Reg Perks

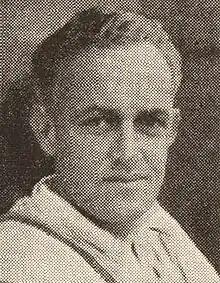

Reginald Thomas David Perks (4 October 1911 – 22 November 1977) was an English cricketer who played in two Test matches in 1939, and was the mainstay of Worcestershire's bowling for a long period from the middle 1930s until the middle 1950s. He was also an aggressive left-handed tail-end slogger, who frequently hit up thirty runs in twenty or so minutes, and on three occasions hit three sixes off consecutive balls. His highest first-class score of 75 against Nottinghamshire at Trent Bridge in 1938 took just thirty minutes. He does, however, hold the world record for the most ducks in a first-class career, with 156.